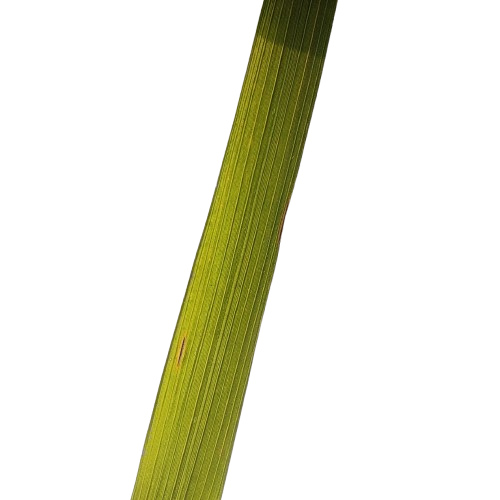
Label: Rice Blast